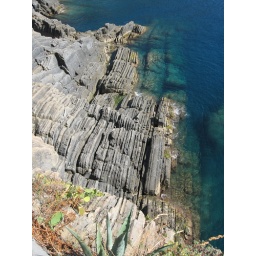
clear water in Cinque Terre